Ricky Fenson

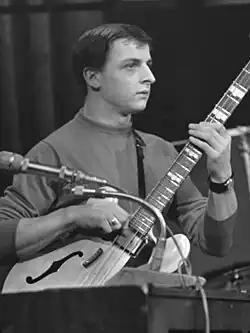
Fenson with Georgie Fame in 1966

Richard Brown (born 22 May 1945), better known by his stage name of Ricky Fenson and also known as Rick Brown, is a British bass guitarist.